Arena di Verona Festival

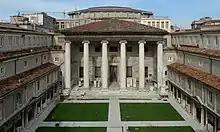
Exterior of Teatro Filarmonico

Arena di Verona Festival (Verona Arena Festival) is a summer festival of opera, located in the city of Verona, Italy. Since 1936, it has been organized under the auspices of an official body, first the Ente Autonomo Spettacoli Lirici Arena di Verona, (Autonomous organization for lyrical productions of the Arena di Verona), and then, following legislation in 1996 and 1998, the Ente Lirico Arena di Verona was transformed into a private foundation, the present-day Arena di Verona Foundation.